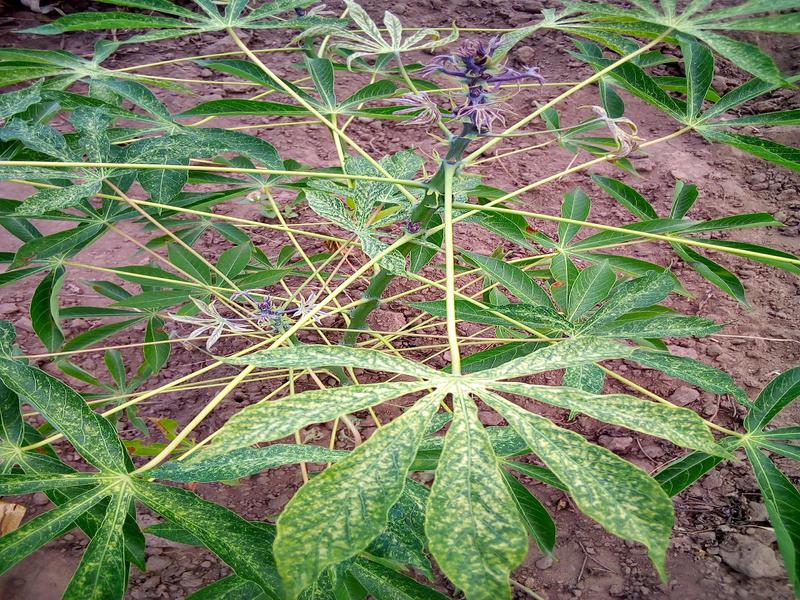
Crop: cassava
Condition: green_mottle